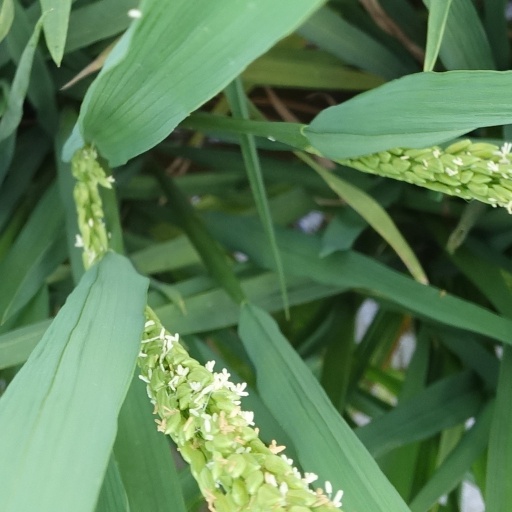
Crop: rice